Donald Symington

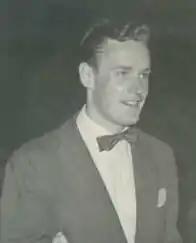
Symington in 1950

Donald Leith Symington (August 30, 1925 – July 24, 2013) was an American stage, film and television actor. He appeared in such movies and television shows as "Annie Hall" (as Annie Hall's father), "Spring Break", and "Fantasy Island".